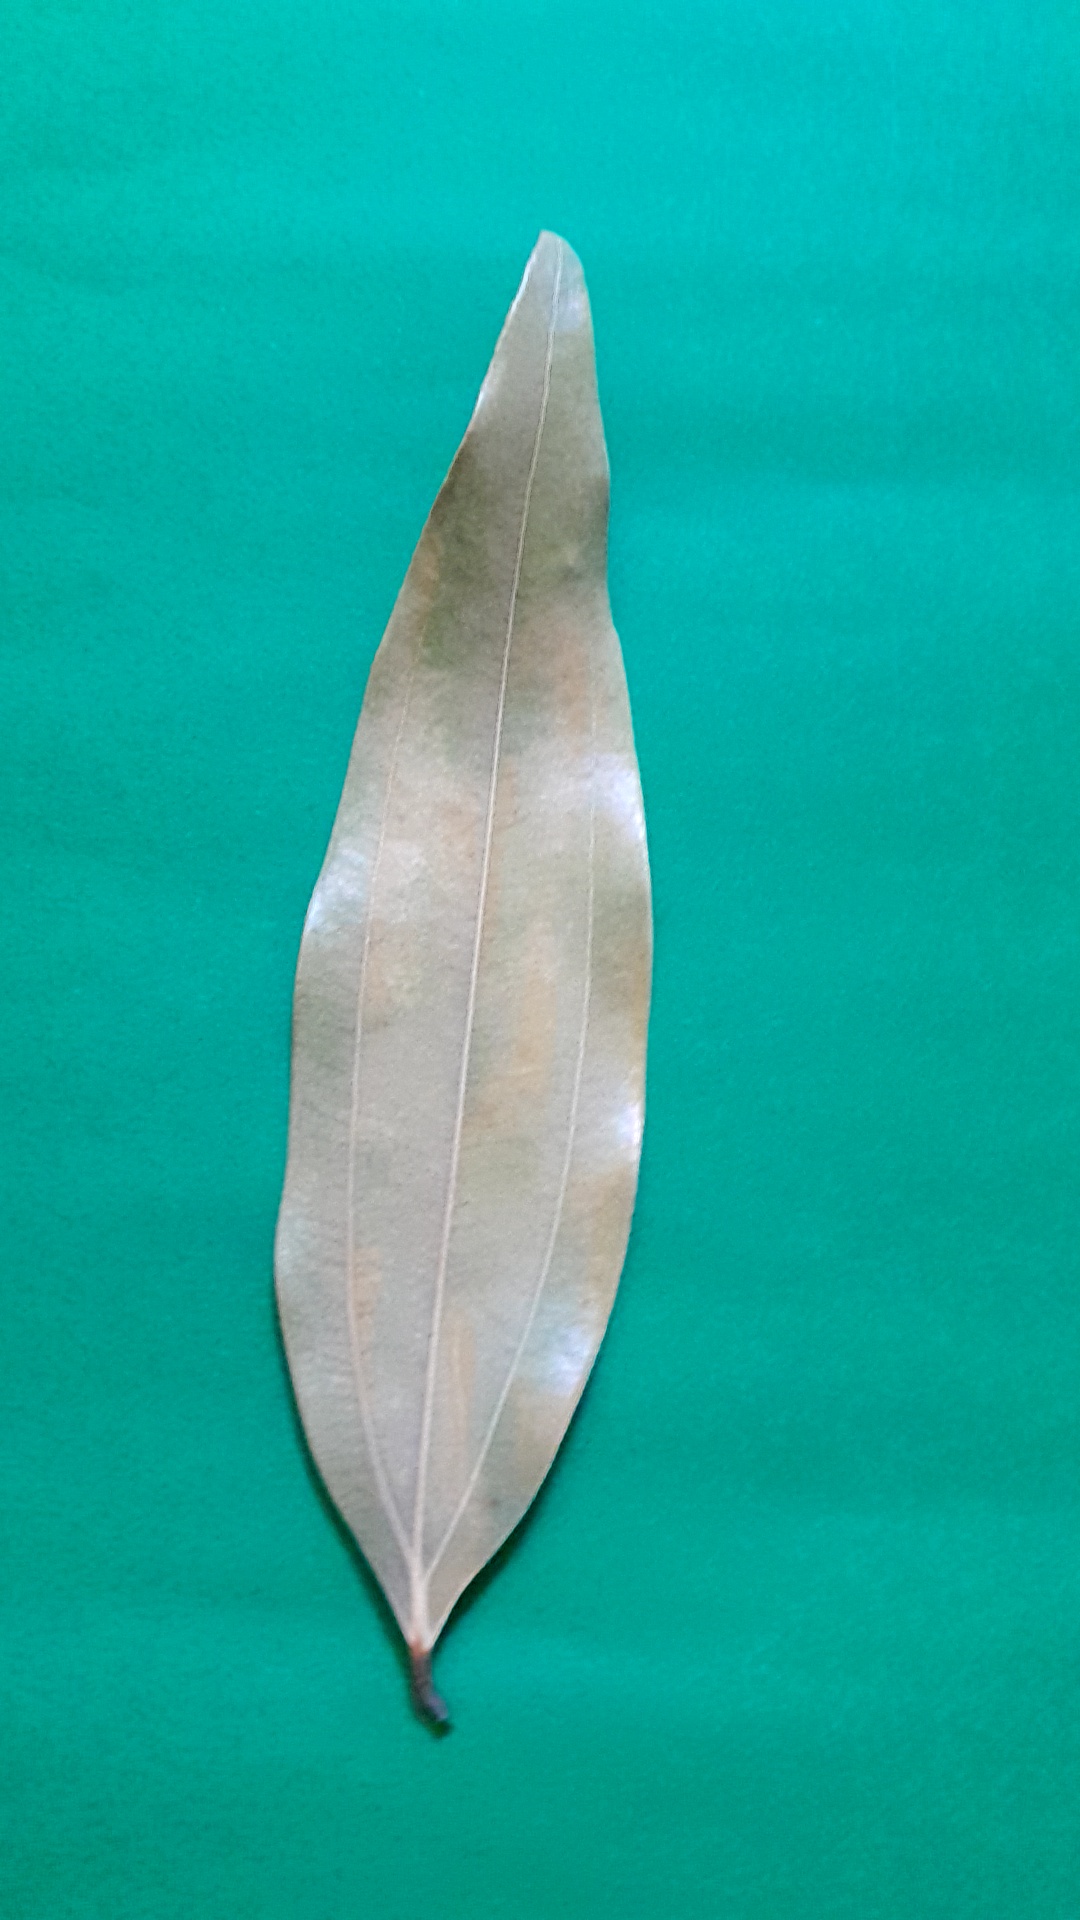
Label: Dry Leaf